Sky position (RA, Dec in degrees): 124.127, 4.007
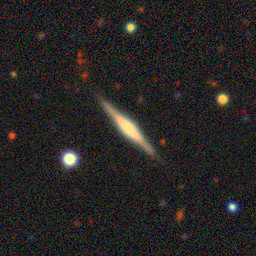
Galaxy morphology: Edge-on Galaxies with Bulge